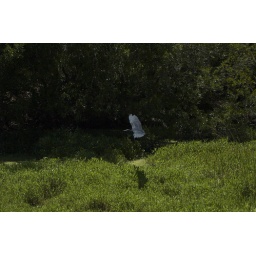
gray bird in flight